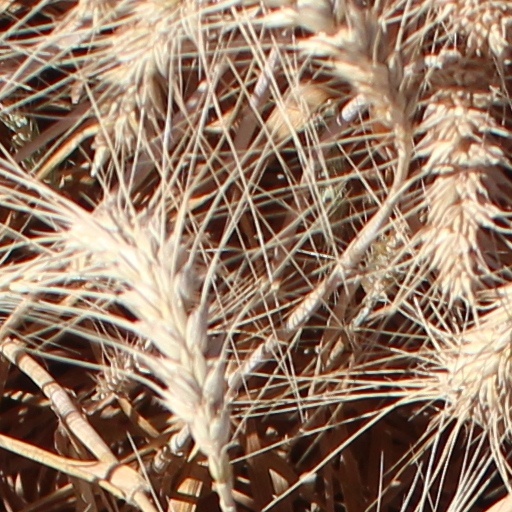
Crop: wheat